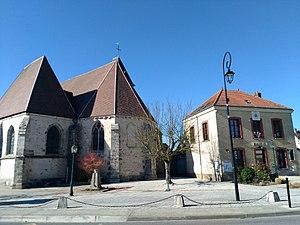
Mairie d'Écrosnes
Écrosnes est une commune française située dans le département d'Eure-et-Loir en région Centre-Val de Loire.